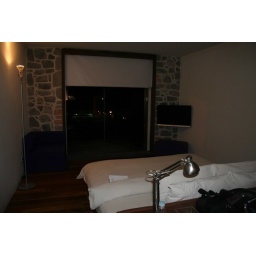
Bed leading out to glass balcony in my room